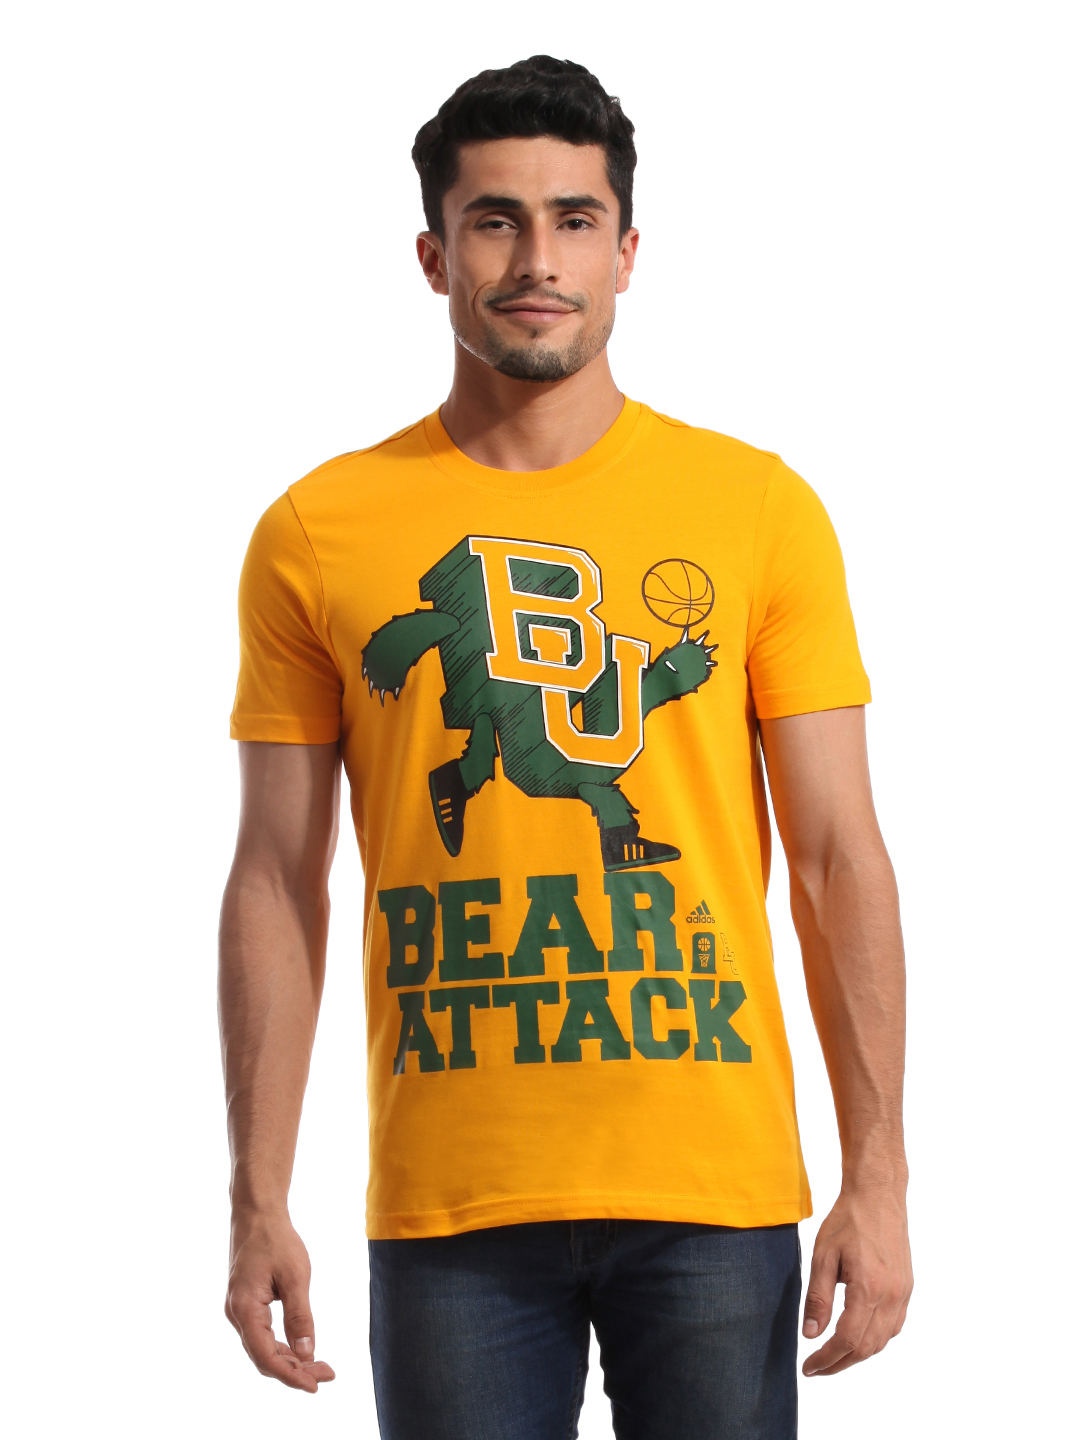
ADIDAS Men Printed Yellow T-shirt
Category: Apparel / Topwear / Tshirts
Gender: Men
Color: Yellow
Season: Summer 2012
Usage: Casual